Kane Mountain Fire Observation Station

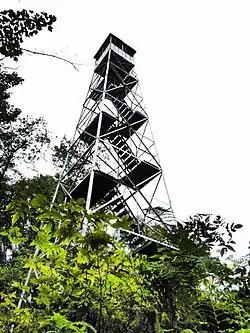
The Kane Mountain Fire Tower

The Kane Mountain Fire Observation Station is a historic fire observation station located on Kane Mountain at Caroga in Fulton County, New York. The station includes a , steel-frame lookout tower erected in 1925, an observer's cabin built about 1960, and foot trail. The tower and trail are contributing resources. The tower is a prefabricated structure built by the Aermotor Corporation and provided a front line of defense in preserving the Adirondack Forest Preserve from the hazards of forest fires.